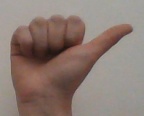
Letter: dhad